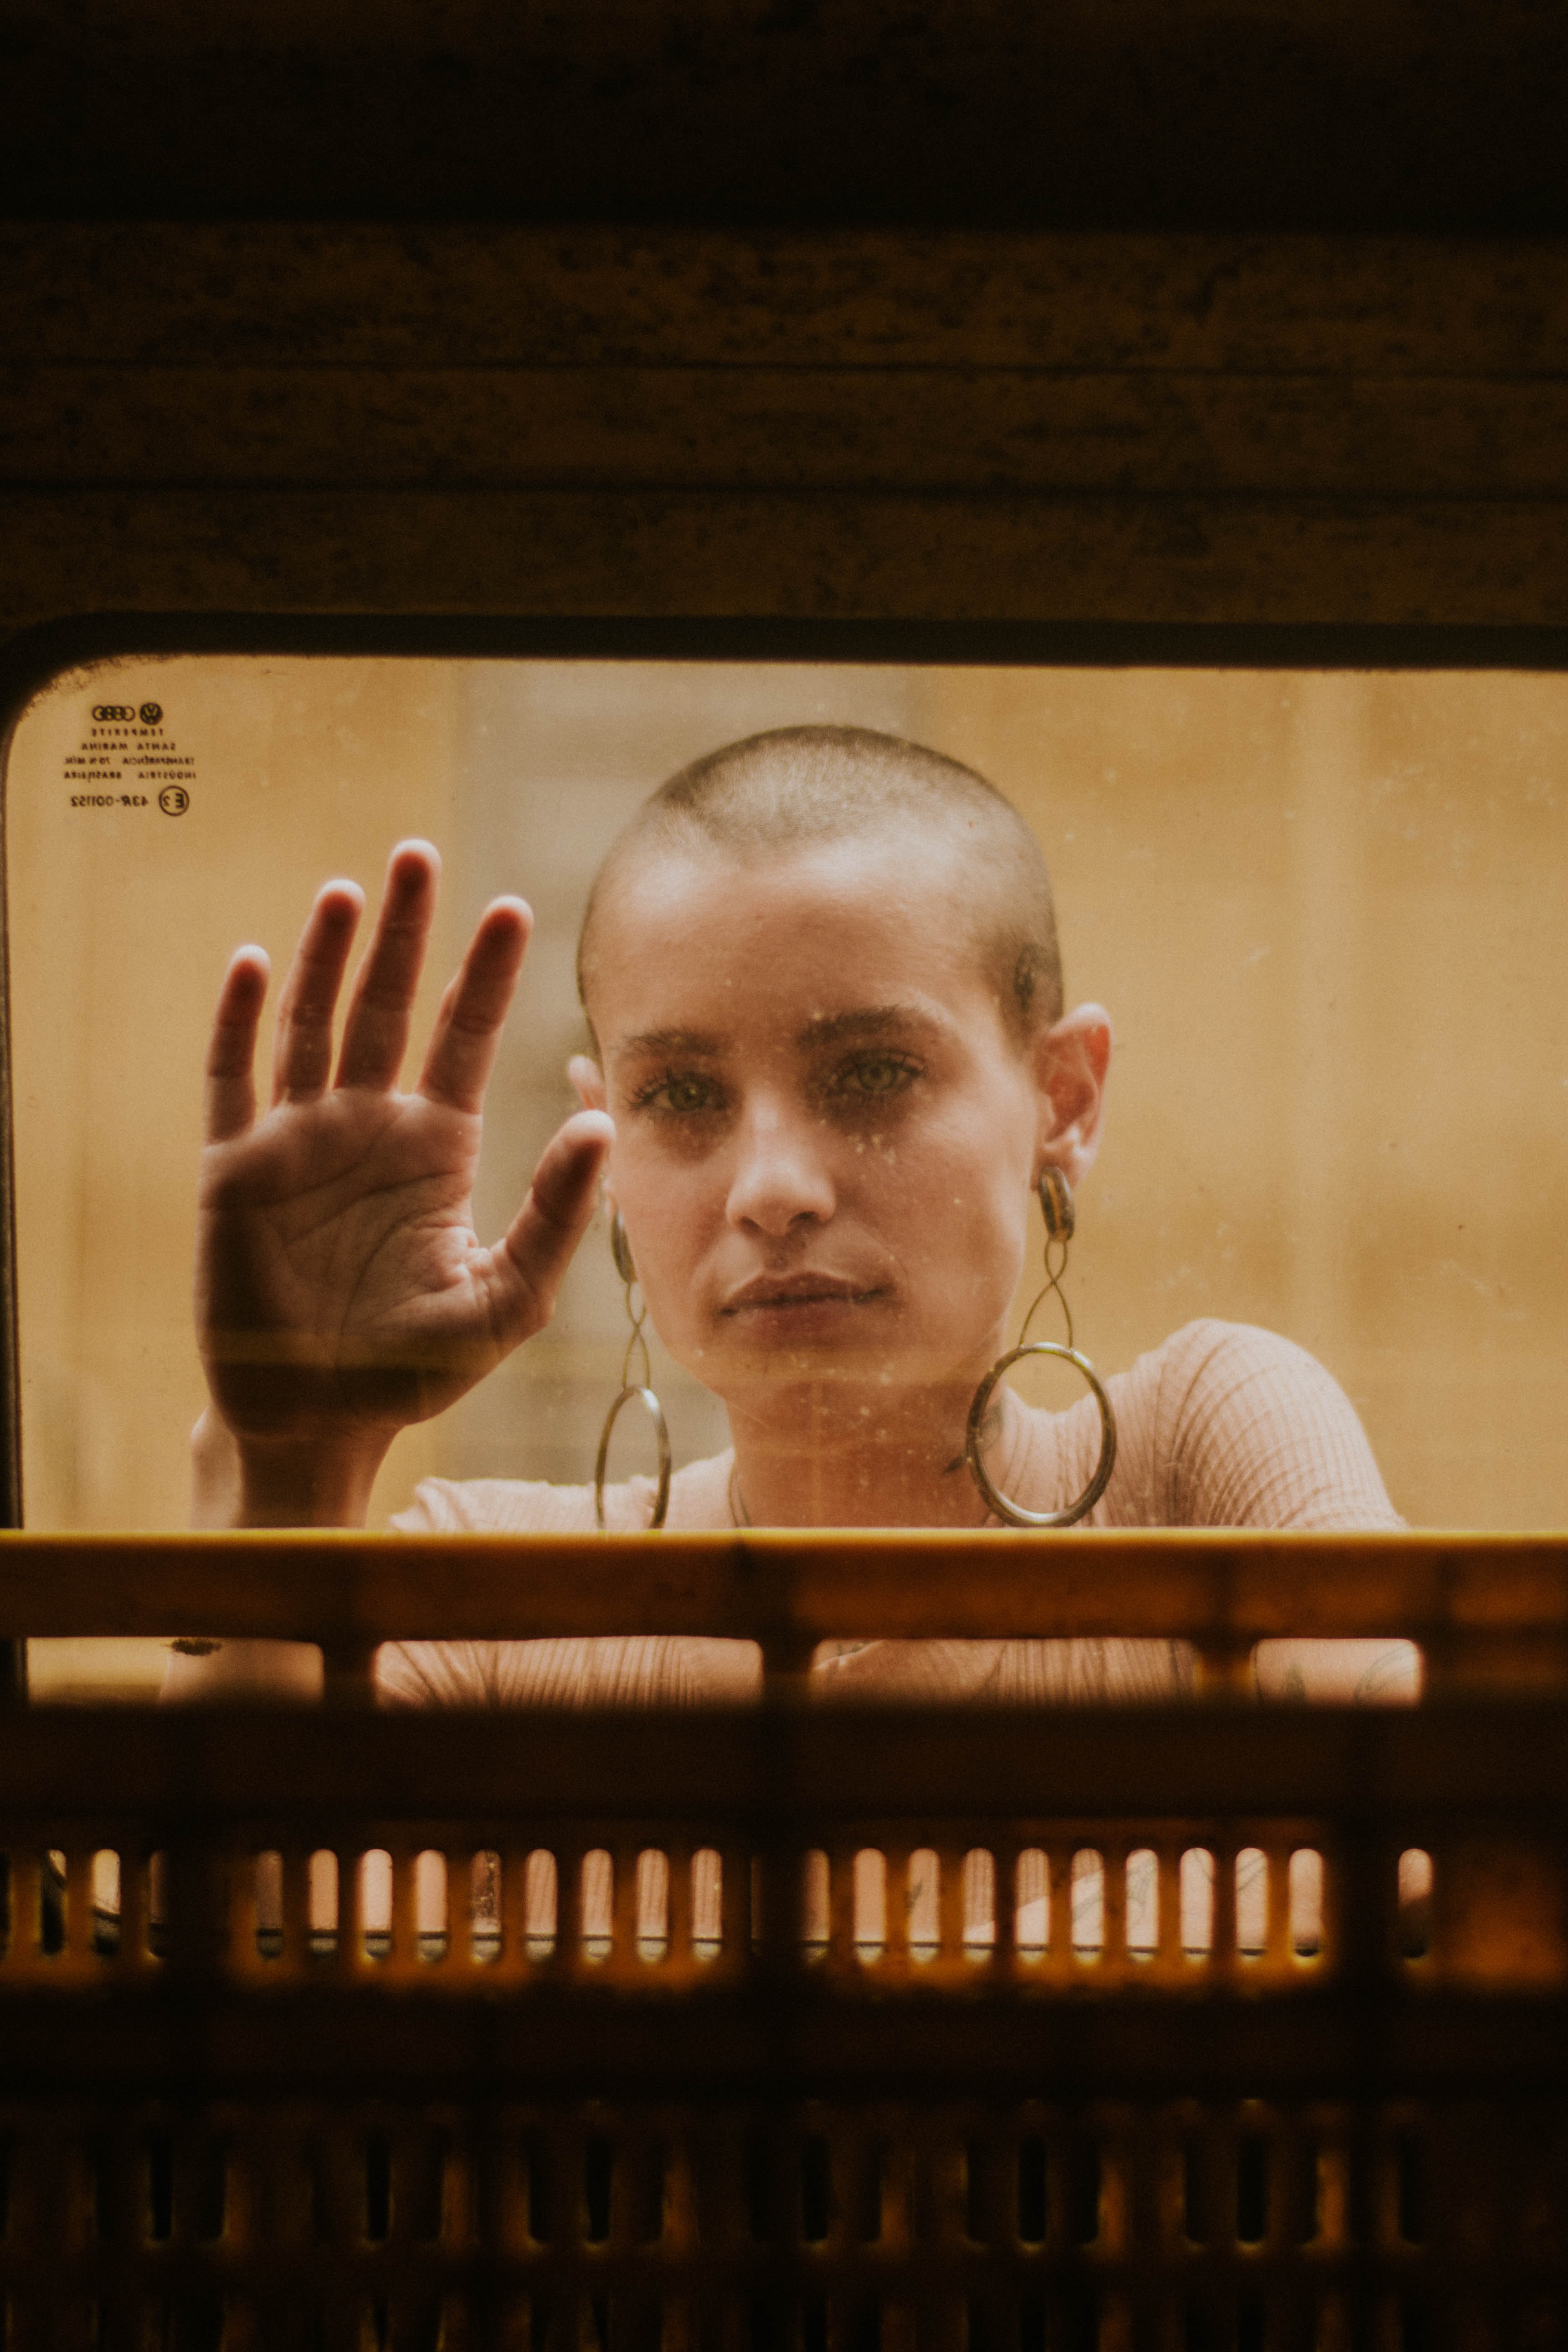
hand, photography